Muru Walters

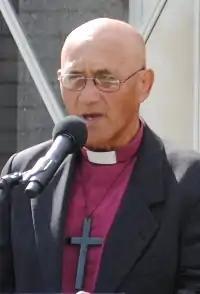
Walters in 2012

Muru Walters (16 January 1935 – 14 February 2024) was a New Zealand author, master carver, broadcaster, artist, rugby union player and Māori Anglican bishop. He was the first Pīhopa (bishop) of Te Pīhopatanga o Te Upoko o Te Ika from his consecration on 7 March 1992 until his retirement in 2018.